Robot Operating System

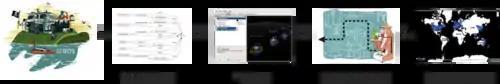

ROS was designed to be open source, intending that users would be able to choose the configuration of tools and libraries that interacted with the core of ROS so that users could shift their software stacks to fit their robot and application area. As such, there is very little which is core to ROS, beyond the general structure within which programs must exist and communicate. In one sense, ROS is the underlying plumbing behind nodes and message passing. However, in reality, ROS is not only plumbing, but a rich and mature set of tools, a wide-ranging set of robot-agnostic abilities provided by packages, and a greater ecosystem of additions to ROS.